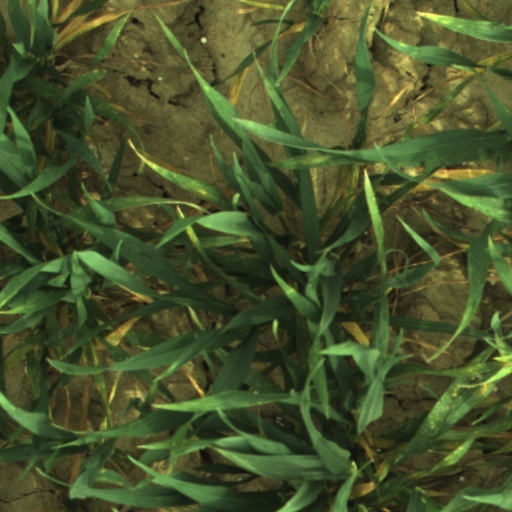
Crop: wheat